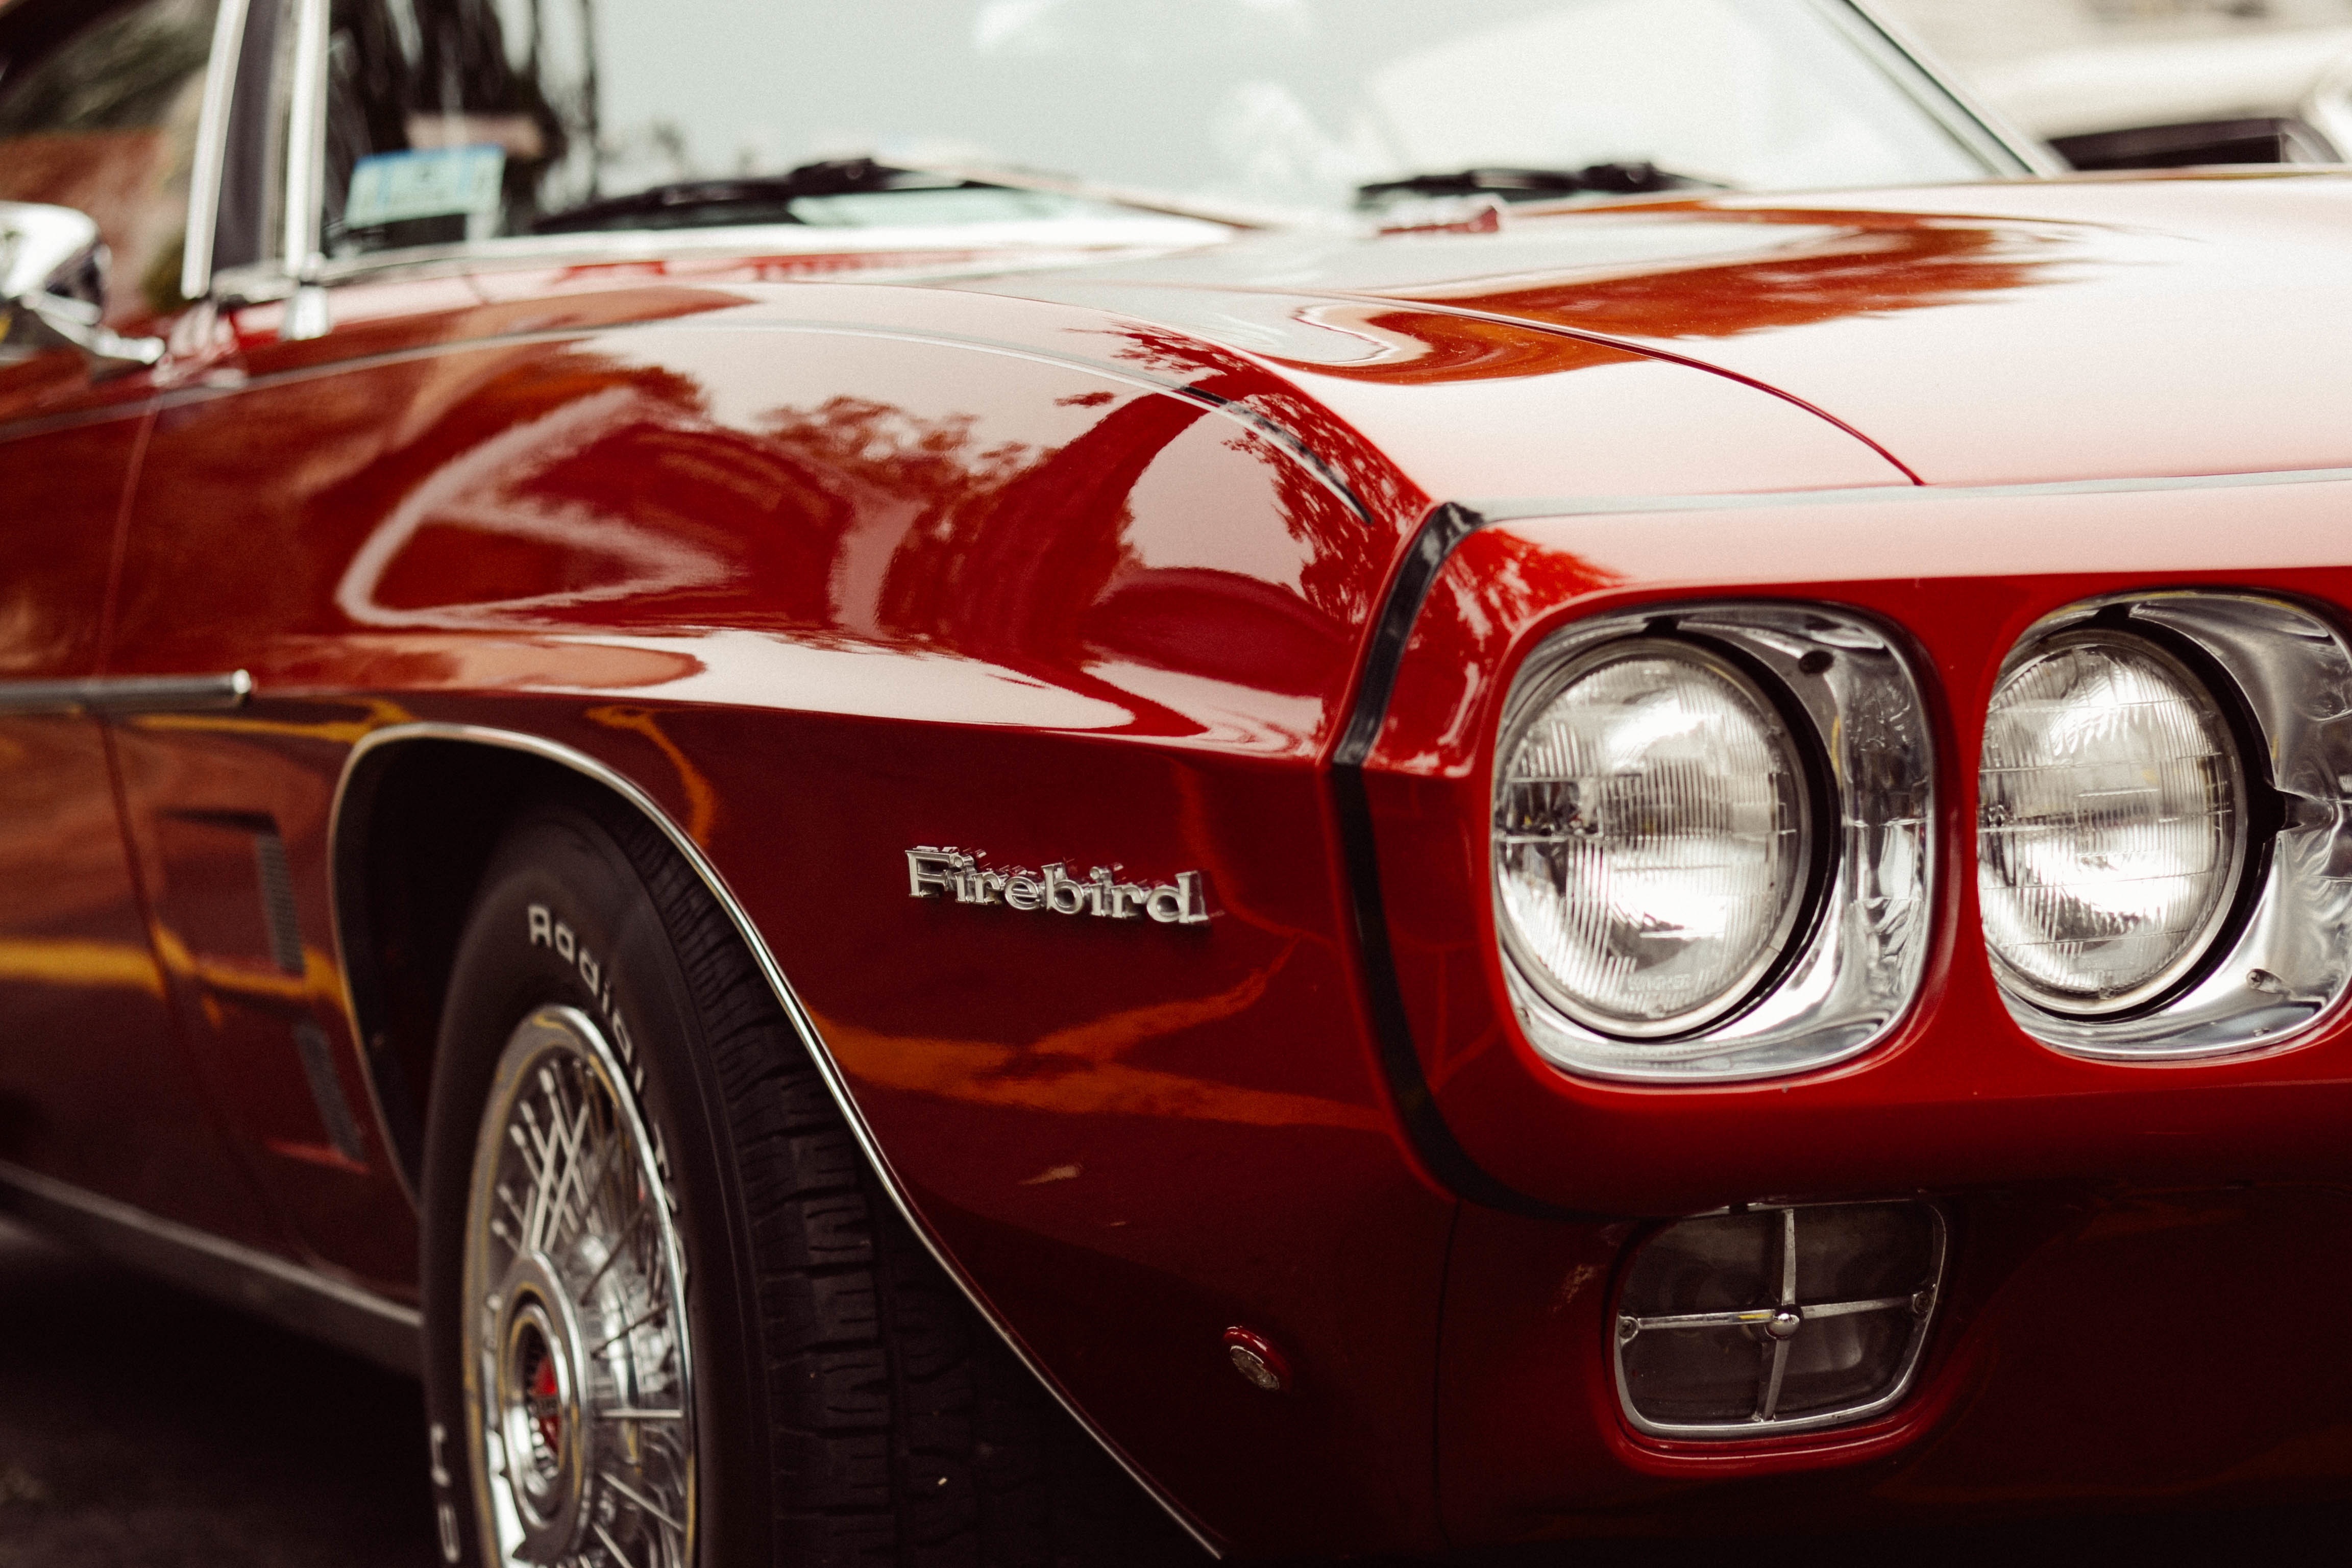
car, automobile, driving, transportation, red, vehicle, drive, automotive, sports car, muscle car, headlights, chevrolet, firebird, antique car, auto show, land vehicle, automobile make, automotive exterior, automotive design, full size car